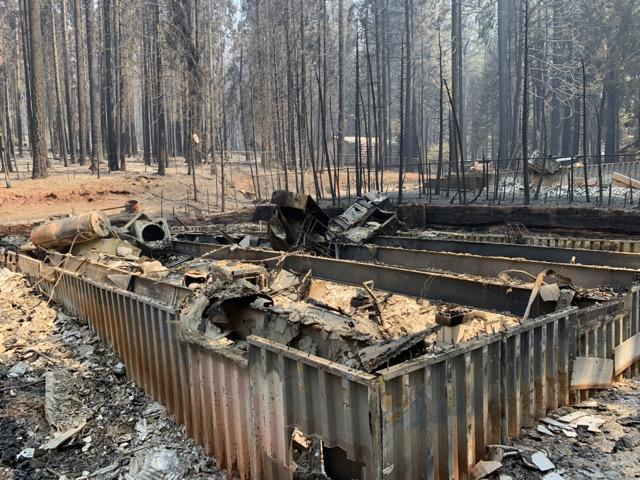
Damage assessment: destroyed